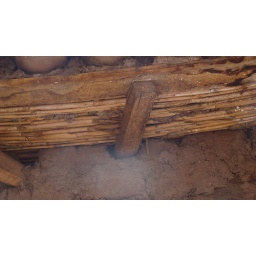
Roof on house &amp;amp; mud walls in Mercado Artesanal/Pisac Artesanal (Peru)